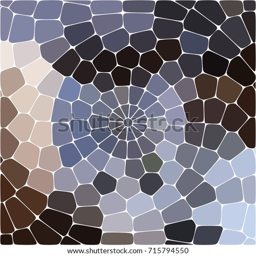
abstract background consisting of elements of different shapes , arranged in the style of a mosaic .